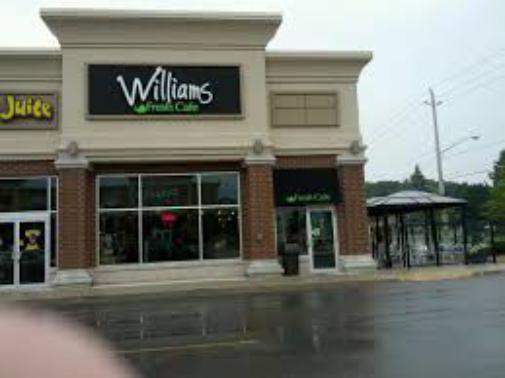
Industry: Food